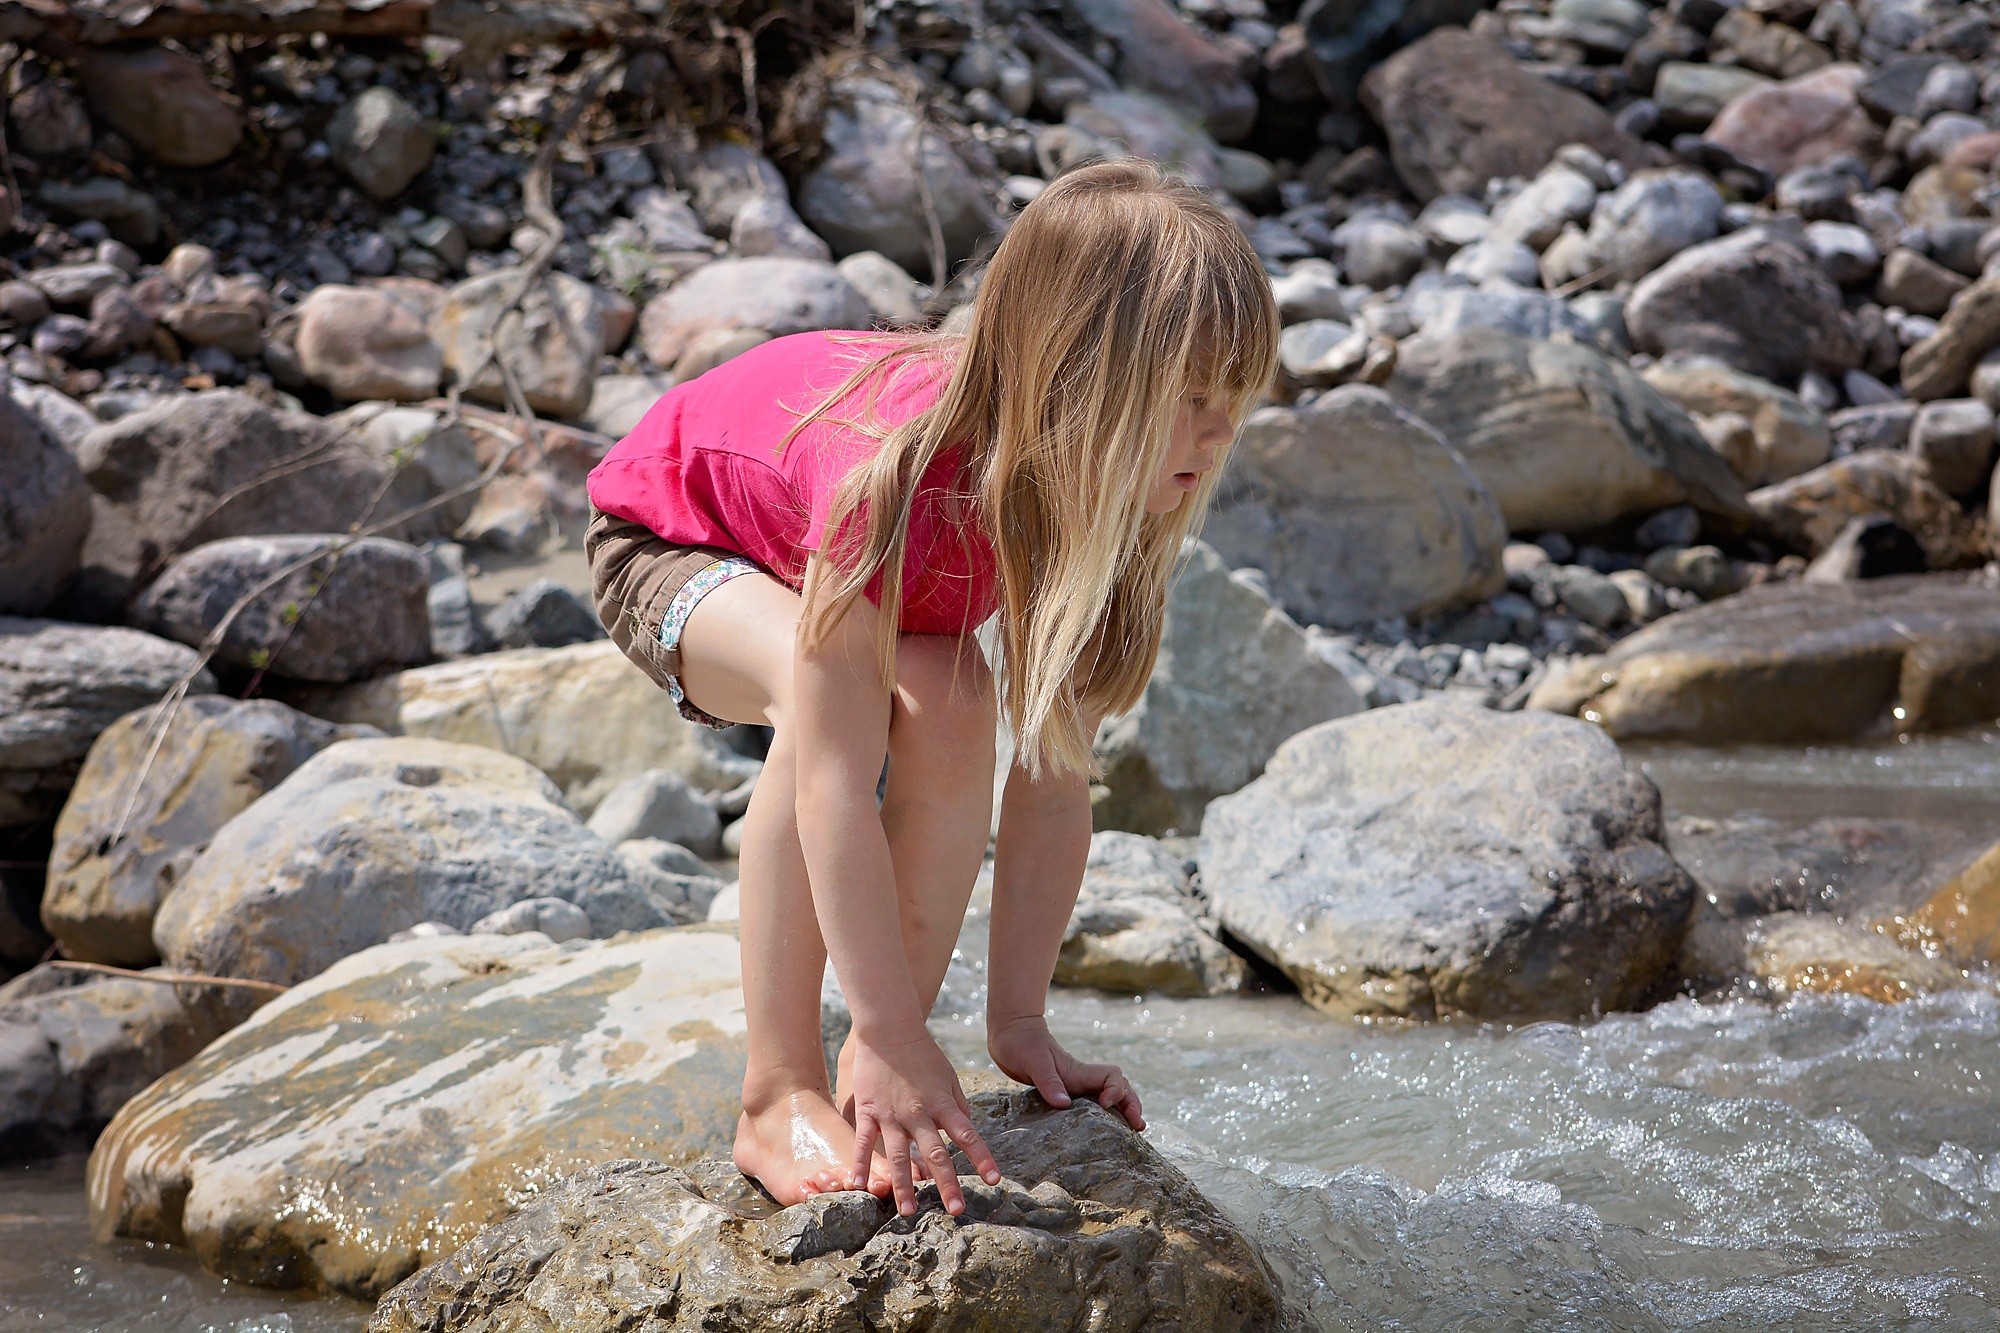
sea, water, nature, sand, rock, person, girl, woman, vacation, leg, model, spring, child, human, material, long hair, barefoot, stones, dress, beauty, blond, image, out, bach, stream bed, photo shoot, human positions